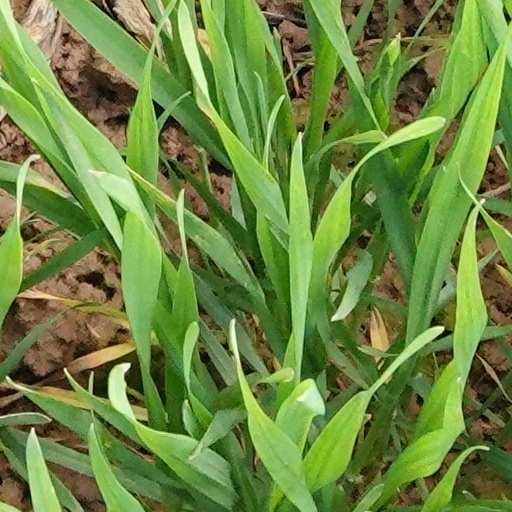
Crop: wheat